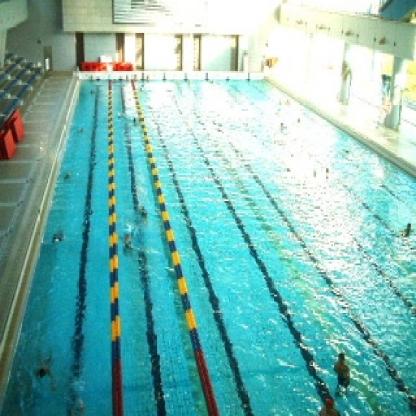
Scene: Indoor